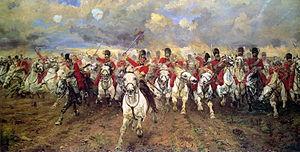
Elizabeth Southerden Thompson Butler est une artiste peintre britannique. Elle est l'une des rares femmes peintres à connaitre la célébrité dans son style, les peintures d'histoire, et en particulier les scènes de bataille, alors même que ce type de production s'essouffle. Certaines de ses plus célèbres scènes militaires sont inspirées des Guerres napoléoniennes, mais elle a aussi travaillé autour de la plupart des grands conflits de la fin du XIXᵉ, et peint plusieurs œuvres représentant la Première Guerre mondiale. Elle est l'épouse de l'officier et écrivain William Francis Butler.